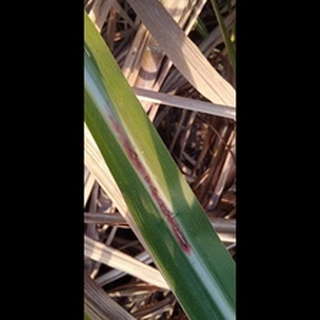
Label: sugarcane_red_rot